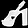
Label: Sandal